Chicago Bears

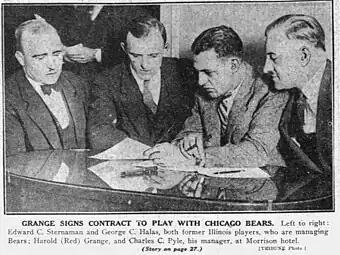
Sternaman and Halas with Grange and Pyle

The club was founded by A. E. Staley Manufacturing Company owner Augustus Eugene Staley in 1919 and was owned by the company until 1921. In 1921, Staley felt he could no longer afford the expensive burden of pro-football and transferred team ownership to Halas and paid him $5,000 for a sponsorship deal that kept the Staleys name for one more year. Halas than added Edward "Dutch" Sternaman as a second owner. On January 28, 1922, the Bears were incorporated at an NFL meeting, as "a new league team" after its name change. At season's end, the two competed with agent Bill Harley for ownership of the Staleys, after he negotiated a contract that was to give his brother Chic Harley and himself one-third ownership of the team as part of his contract. However, Halas and Sternaman claimed that the contract was voided when a physical revealed health impairments resultant from Harley's time in the war. The other league owners agreed to nullify the deal in favor of the Halas/Sternaman partnership by an 8–2 vote. In addition, Halas and Sternaman offered a share of the team to Paddy Driscoll, but the move was blocked by the owners in the NFL's June meeting, after the Chicago Cardinals (Driscoll's team) activated the league's reserve clause.